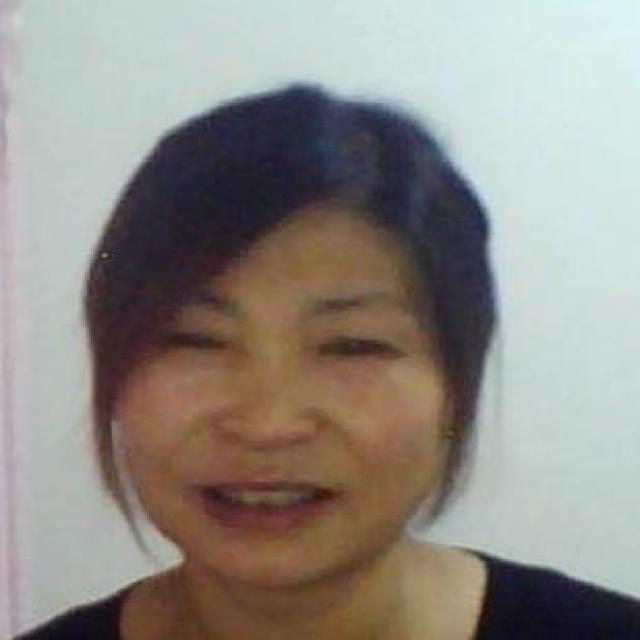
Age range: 45-64